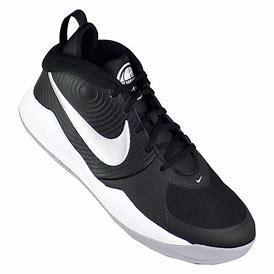
Brand: Nike
Model: Team Hustle D 9